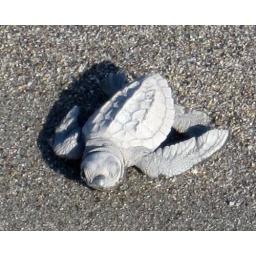
Newly hatched turtle making its first trip - into the ocean from the egg buried in the beach sand